Lord Stanley's Gift Monument

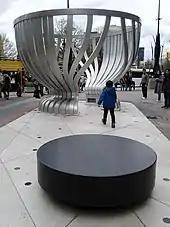
On Sparks Street, Ottawa

In 2009, ice hockey historian Paul Kitchen started organizing a campaign to create a public monument to be placed outdoors in Ottawa, to commemorate the donation of the Stanley Cup by Lord Stanley. The group started a fund-raising campaign and received funds from private and public sources. Some private donors rescinded their donation after learning their names would not be on the monument. The Canadian Government's Canadian Heritage department ended up contributing to complete the project, which had a total budget of . Project partners also included the City of Ottawa, the National Hockey League and the Ottawa Senators.